Clophill

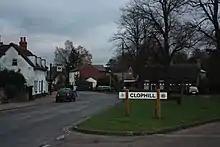
Entering Clophill

The contiguous housing of Clophill Road and its side streets falls into the civil and ecclesiastical parishes of Maulden.